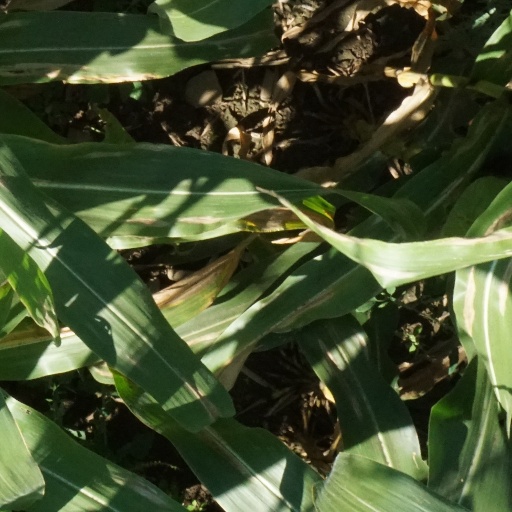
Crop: maize; corn